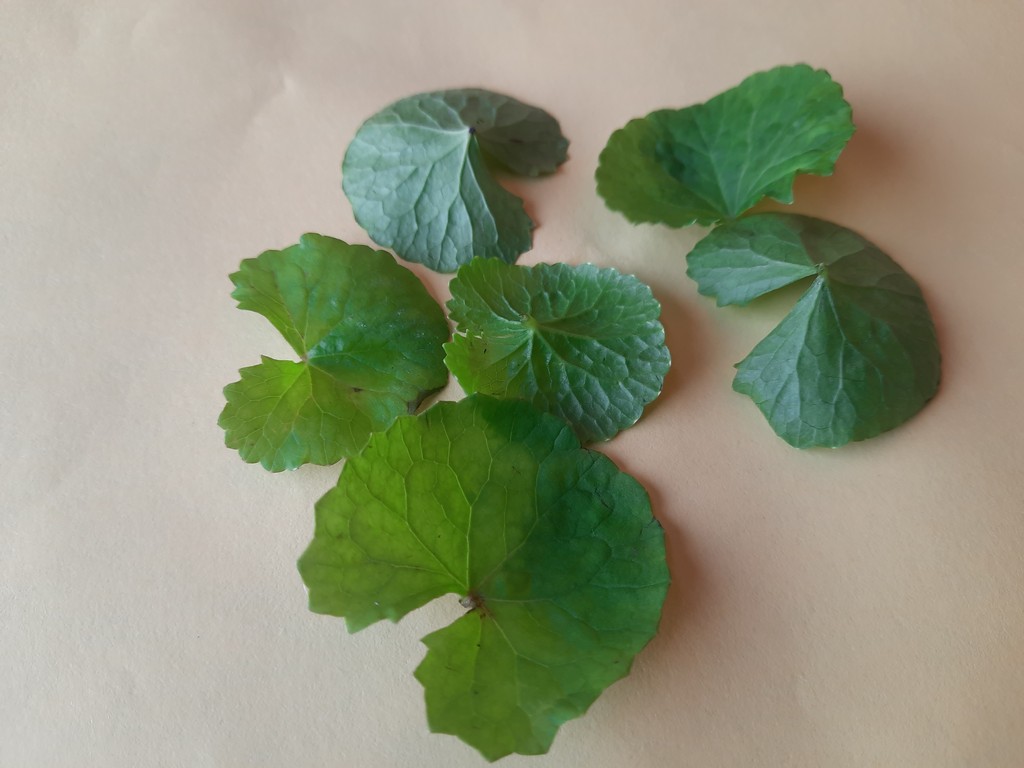
Label: Healthy